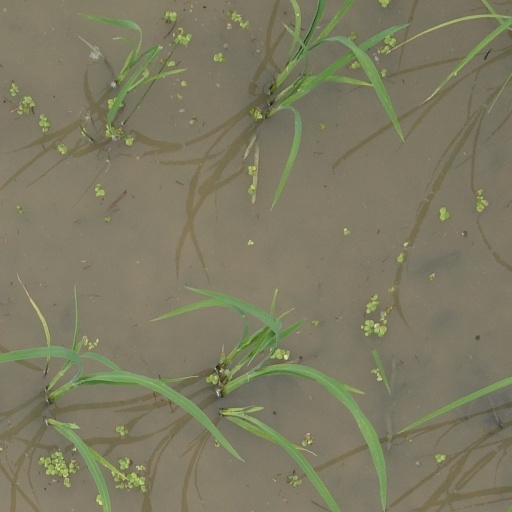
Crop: rice